1980s professional wrestling boom

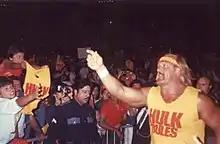
Hulk Hogan was the WWF's top star during the 1980s boom. Shown here in 1989.

In 1982, Vince McMahon purchased the WWF from his ailing father, Vincent J. McMahon. On December 23, 1983, the younger McMahon signed AWA superstar Hulk Hogan, who previously wrestled with the WWF from 1979 to 1981, to return to the company in 1984. To play Hogan's nemesis, he signed talents including Jim Crockett Promotions (JCP) babyface "Rowdy" Roddy Piper, turning him heel, and AWA manager Bobby "The Brain" Heenan. McMahon later stated in the documentary "The UnReal Story of Professional Wrestling" that he did not think his father would have ever sold him the WWF if he knew what he was planning to do. "He probably would have said, 'Vinny, what are you doing? You're gonna wind up at the bottom of a river,'" he explained.